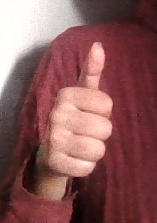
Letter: aleff